Jimmie Johnson

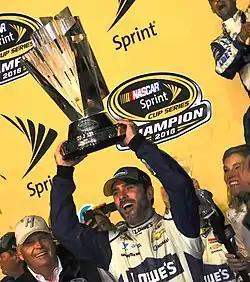
Johnson after winning the 2016 NASCAR Sprint Cup Series Championship

Returning to Daytona, Johnson started 12th and led 35 laps before finishing second to Dale Earnhardt Jr., in a repeat of the Talladega race. At Kentucky, Johnson started sixth and ran inside the Top 10 for most of the night, finishing ninth. At the second stop in Pocono, Johnson, along with two of his Hendrick teammates, Jeff Gordon and Dale Earnhardt Jr., took advantage of several cars running out of fuel to finish in the Top 6 (Gordon finished third, Dale Jr. took fourth, Johnson grabbed sixth). At Watkins Glen, despite suffering two penalties (lap 3: Overshooting the entrance to the inner loop, and caution No. 1 (lap 26–28): Speeding through pit road), Johnson rallied to finish 10th. He wasn't so lucky at Michigan, as late in the race, he got loose and spun in turn 3, and damaged the splitter on his car, resulting in a 39th-place finish (10 laps down). He rebounded at Bristol by finishing 4th but had bad luck once more at Darlington. He spun out on lap 134 in turn 4, bringing out the seventh caution, and was never a real threat. He ended up 19th. He was able to recover a bit for a ninth-place finish at Richmond and started 1st in the Chase in a three-way tie between him, Kyle Busch, and Matt Kenseth.